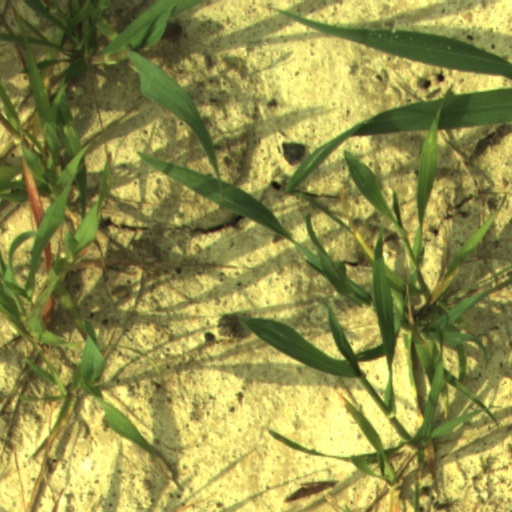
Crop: wheat